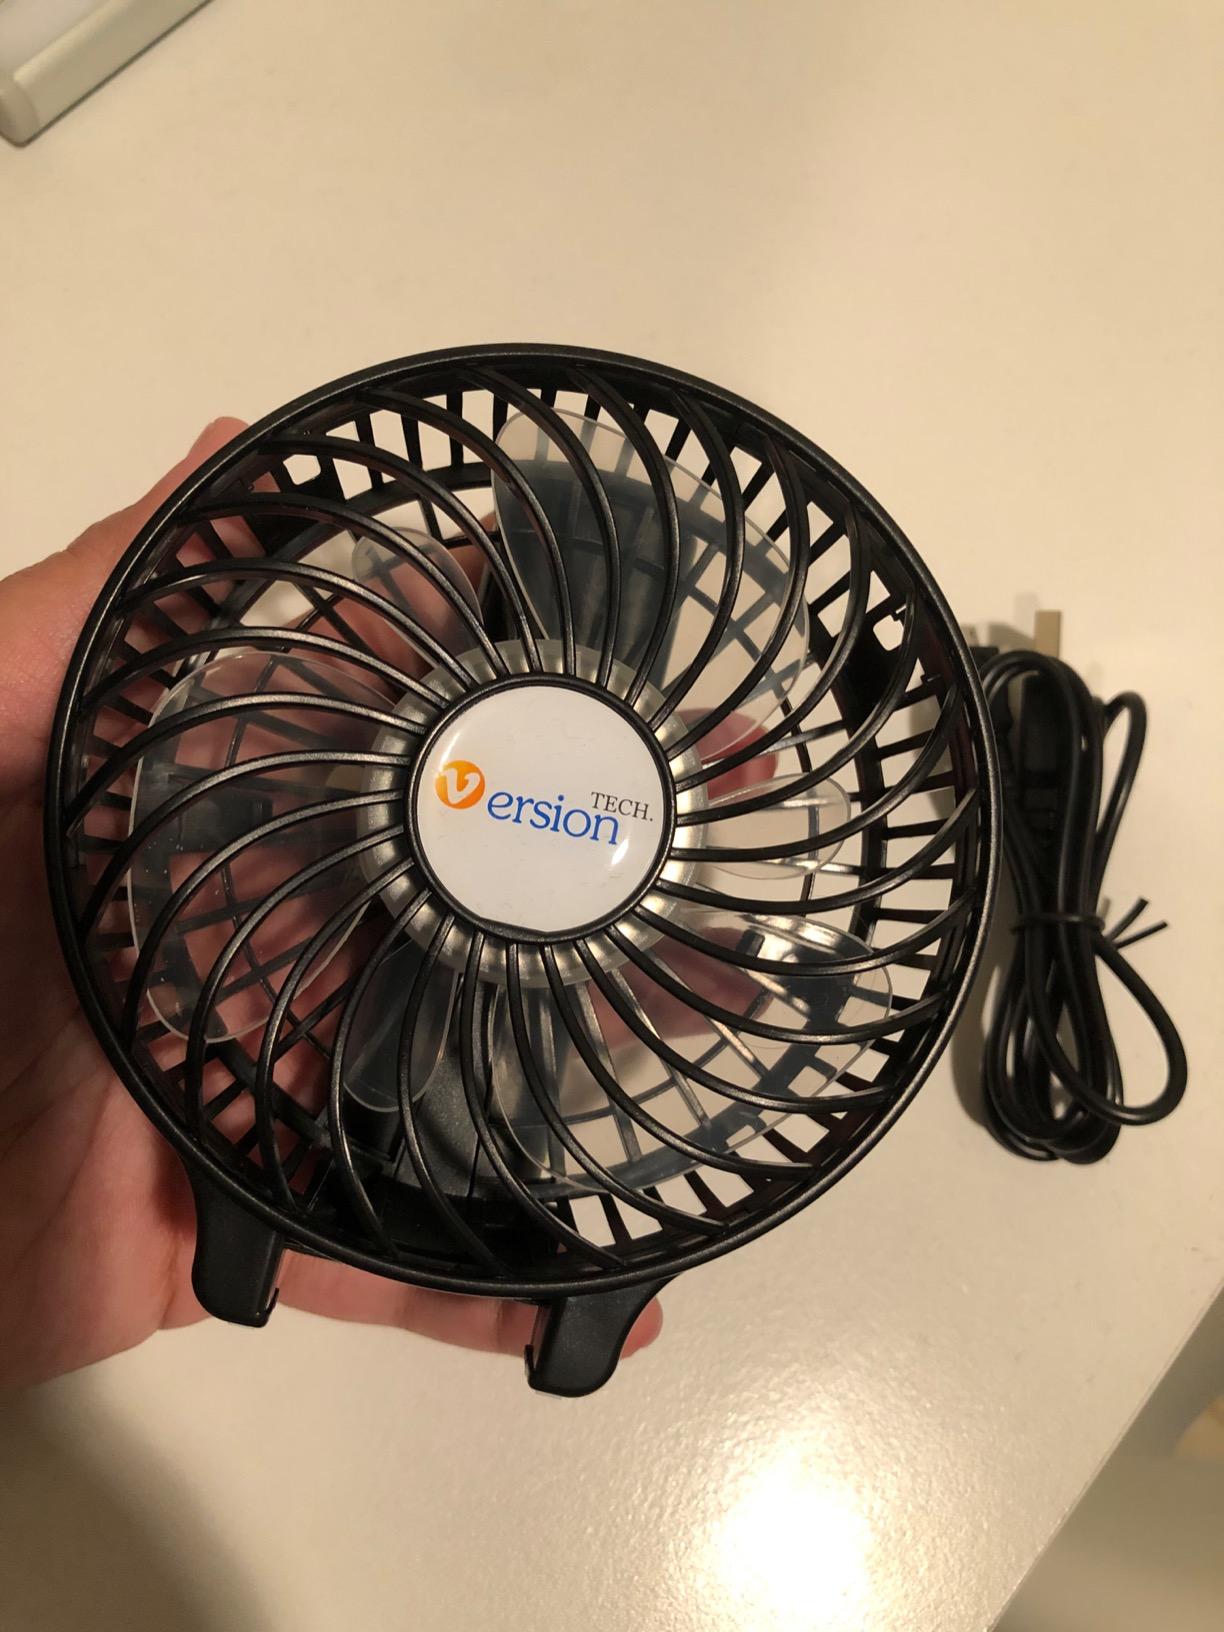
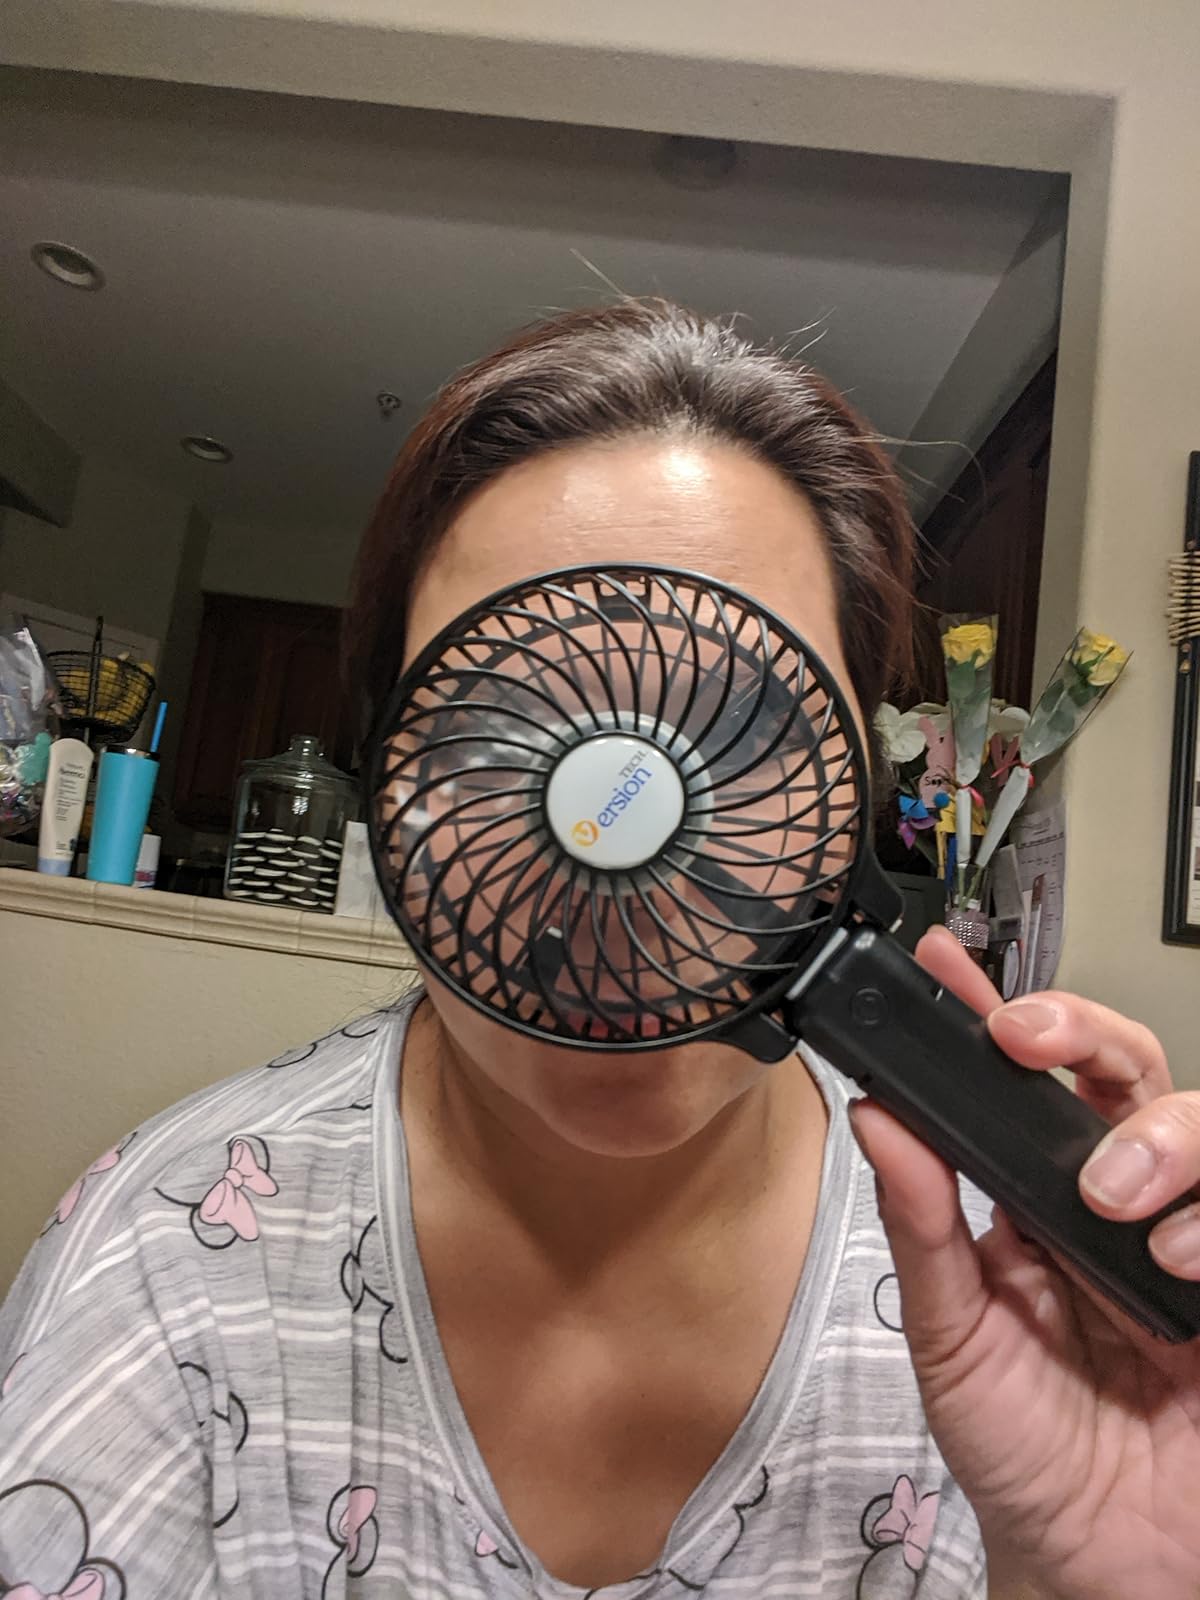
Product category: fan
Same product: yes